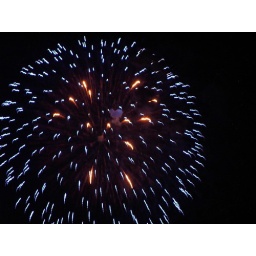
A big one explodes, as seen from the roof of my building in Maracaibo, New Year's 2006.